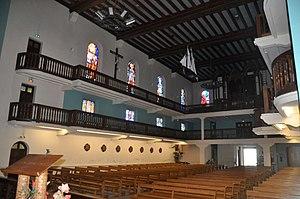
Eglise Sainte Marie - Anglet
Anglet est une commune française, située au bord de l'océan Atlantique, dans le département des Pyrénées-Atlantiques en région Nouvelle-Aquitaine.
L'église Sainte-Marie est une église catholique située à Anglet dans les Pyrénées-Atlantiques. Elle dépend du diocèse de Bayonne et de la paroisse Louis-Édouard Cestac qui regroupe les anciennes paroisses Sainte-Marie d'Anglet, Saint-Joseph d'Anglet et Saint-Michel d'Anglet. Elle est inscrite au titre des monuments historiques depuis 2014.